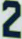
Number: 2